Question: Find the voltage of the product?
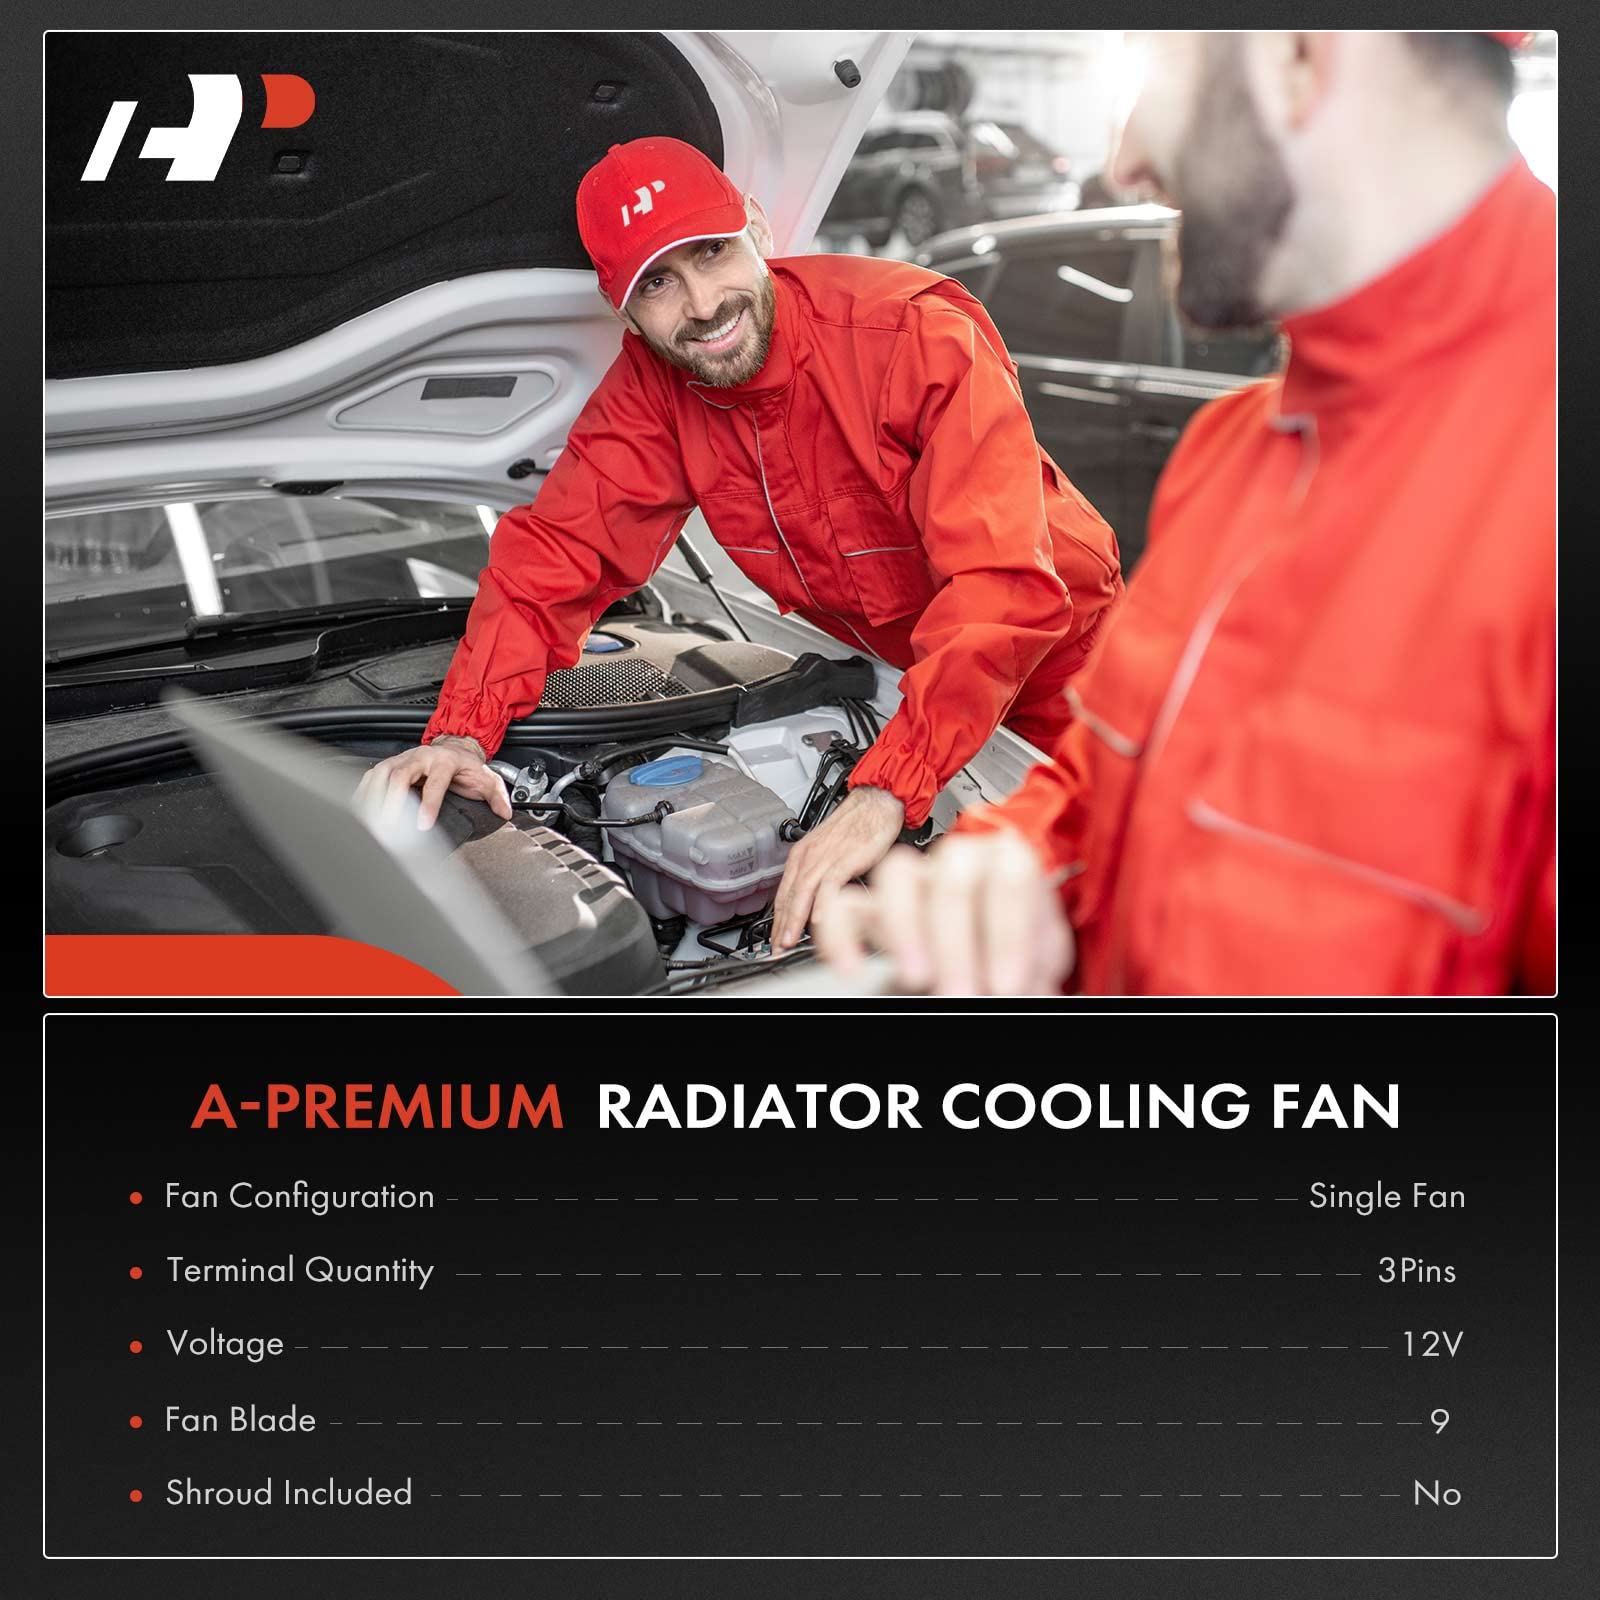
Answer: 12.0 volt